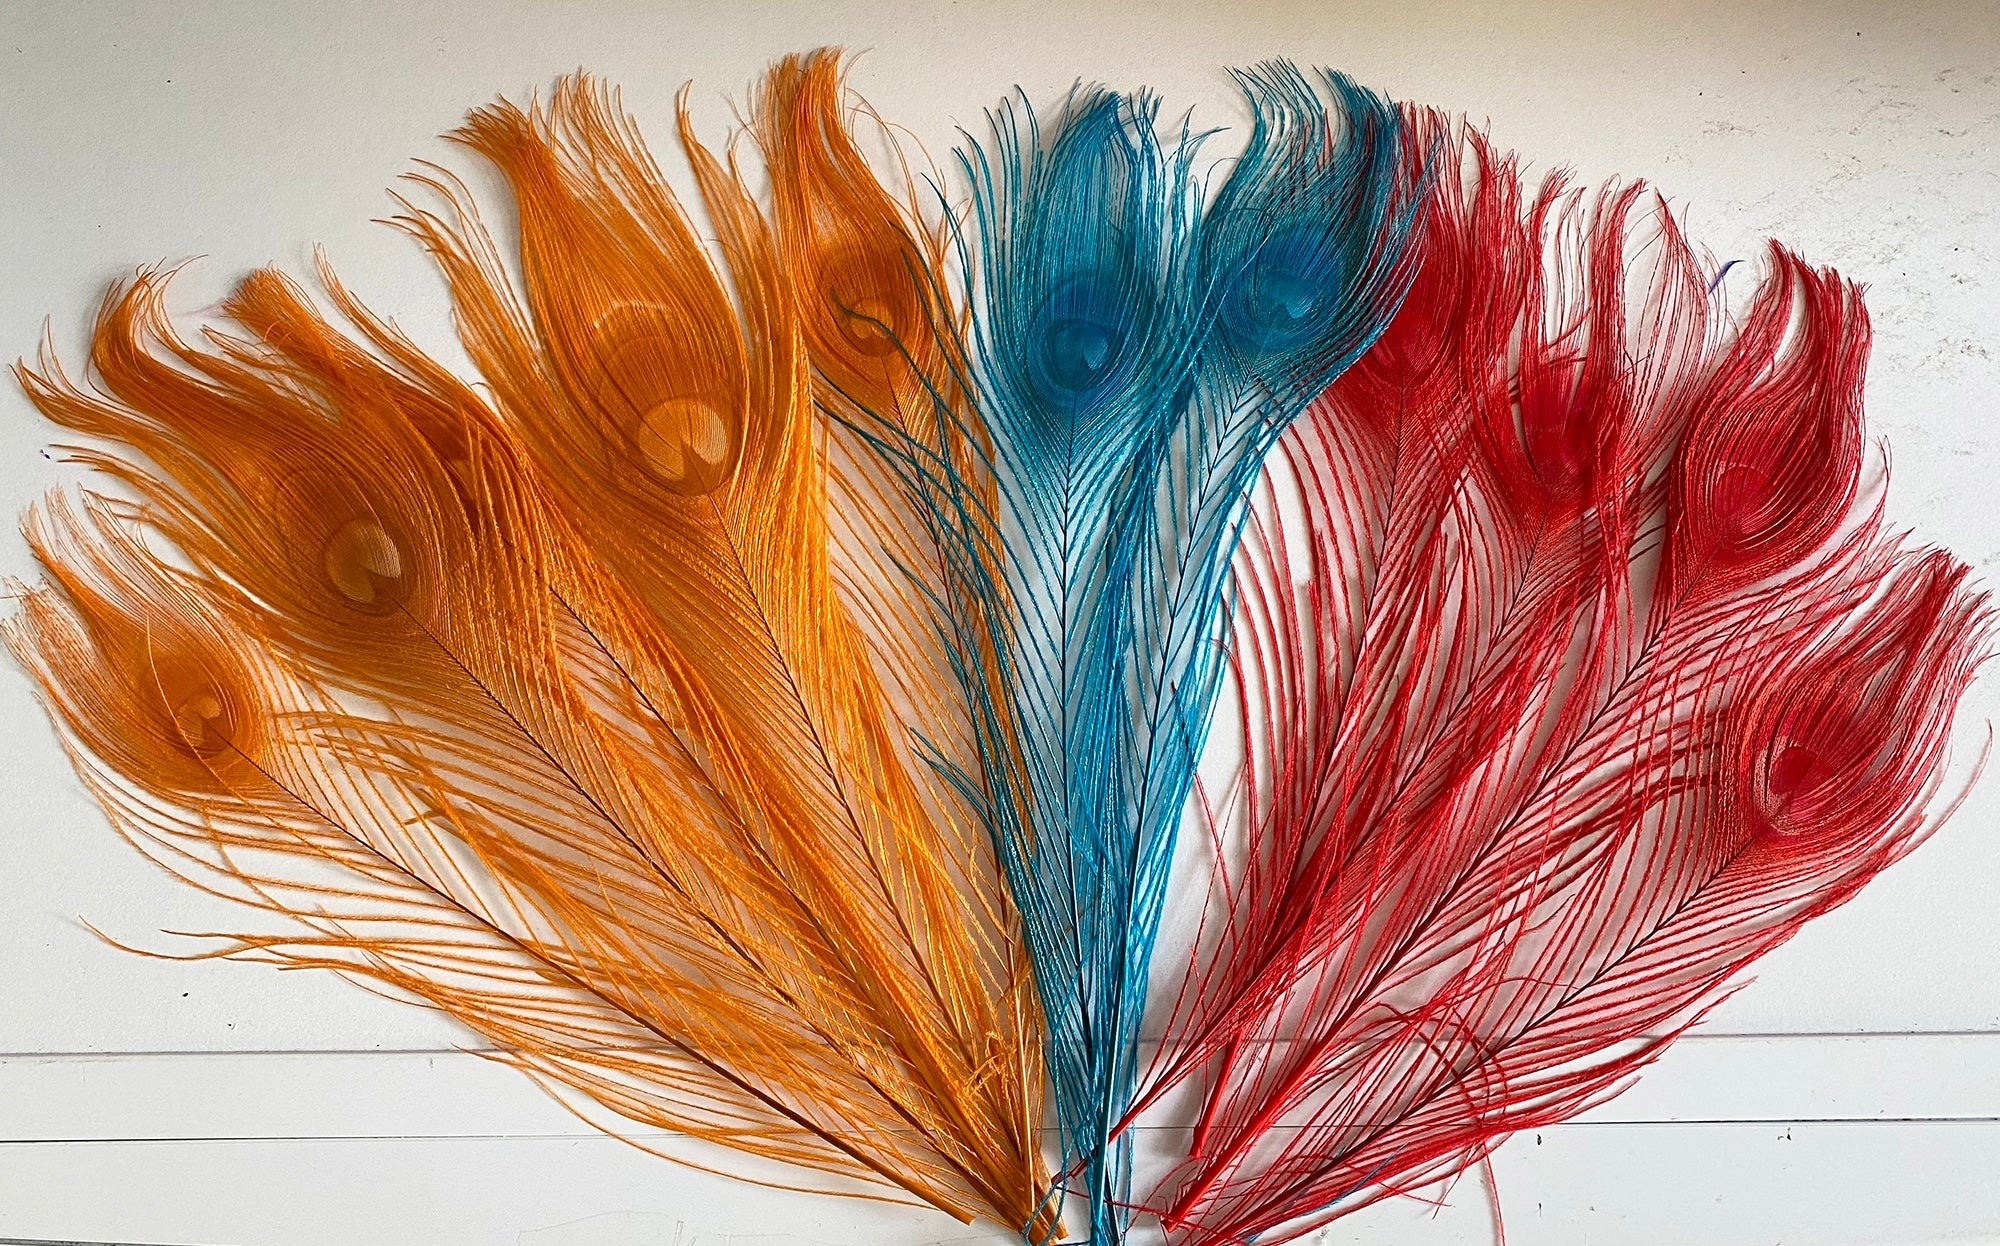
Craftuneed Bundle 11pcs Lagoon Blue Red Orange Peacock Feather hat mount Feather For Millinery DIY Art craft
Craftuneed Bundle 11pcs Lagoon Blue Red Orange Peacock Feather hat mount Feather For Millinery DIY Art craft is for sale. Sold by 1 quantity = 11pcs of feathers. Dimension: Each Length is approx. 25cm - 30cm (Please note that each feather varies in **length and shape**, and they are not exactly the same size or form.) Colour: Lagoon Blue, Red and Orange Yellow. Please let me know if you have questions.
Category: Arts & Entertainment > Hobbies & Creative Arts > Arts & Crafts > Art & Crafting Materials > Embellishments & Trims > Feathers > Peacock Feathers